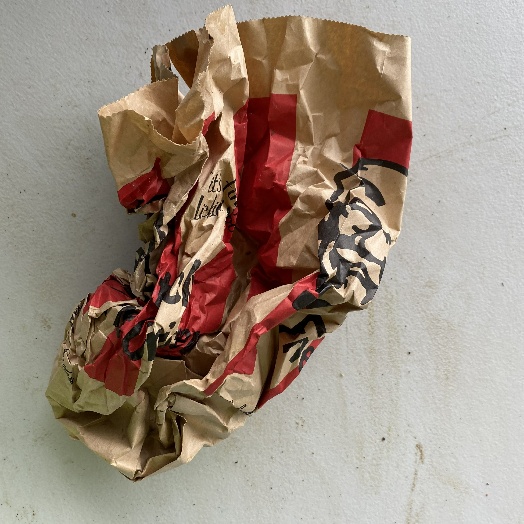
Label: Paper